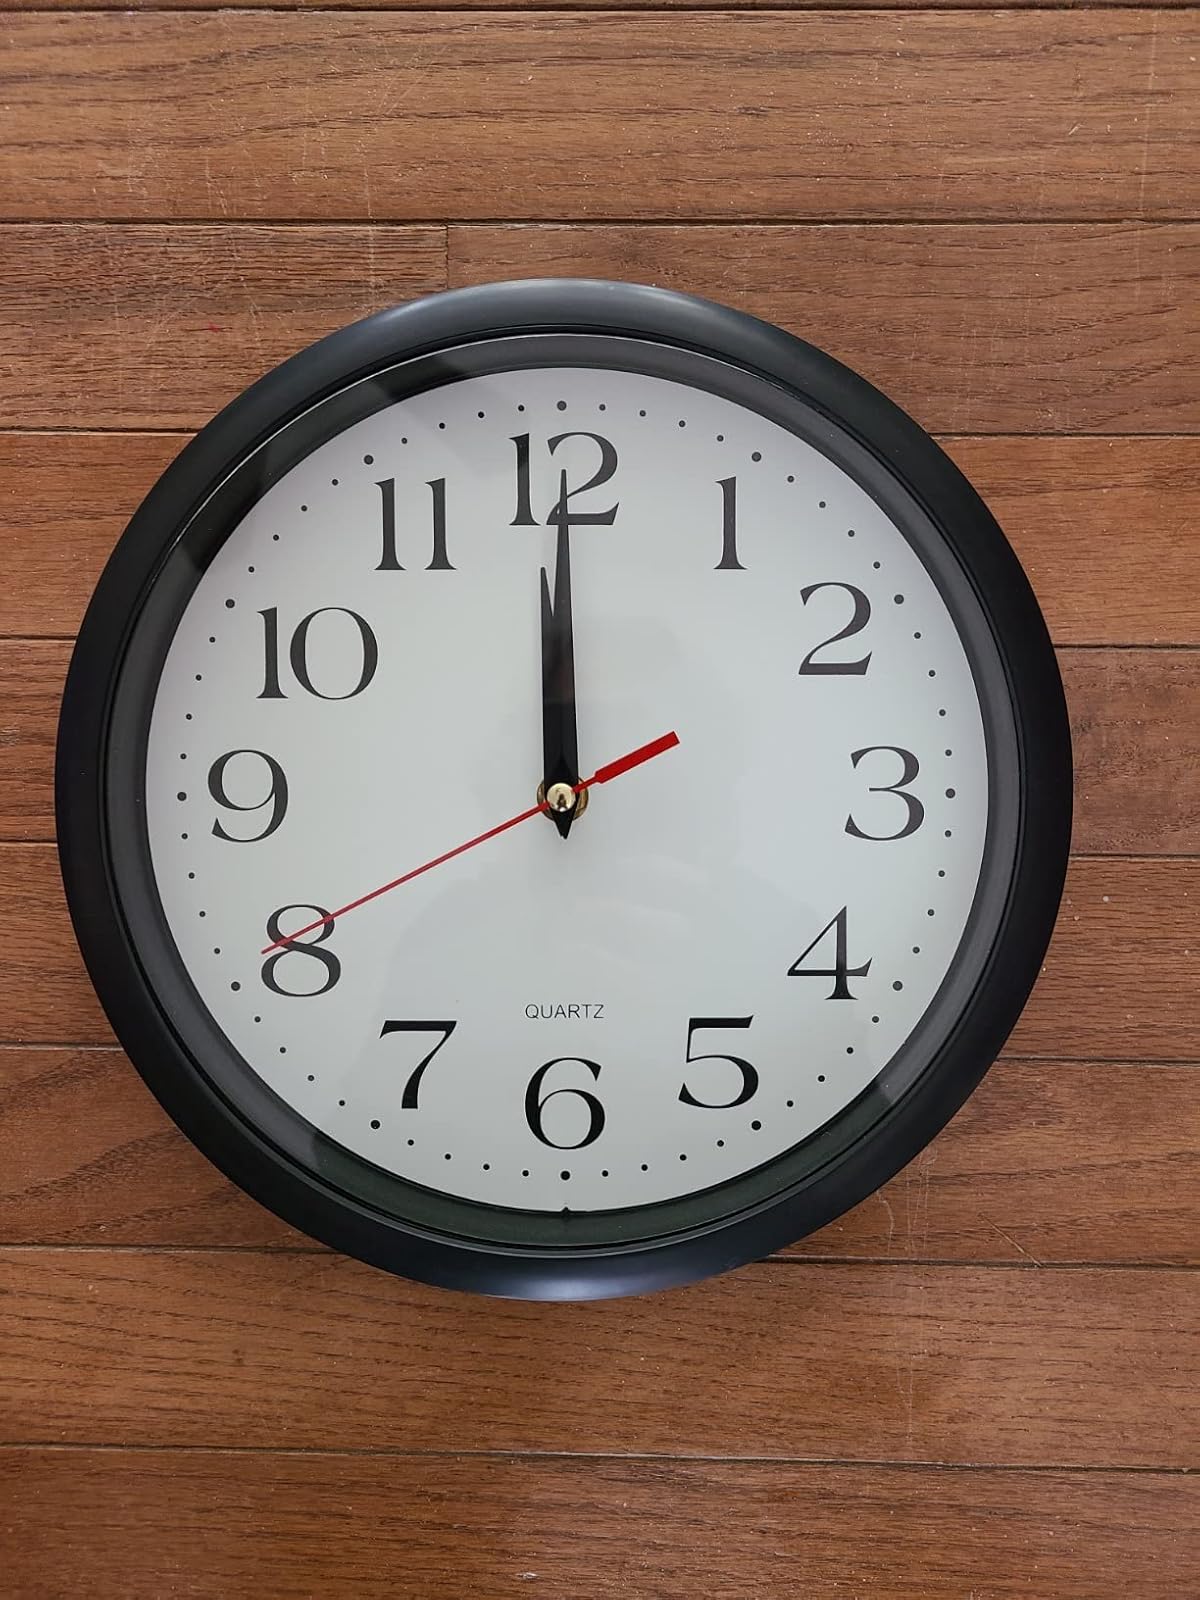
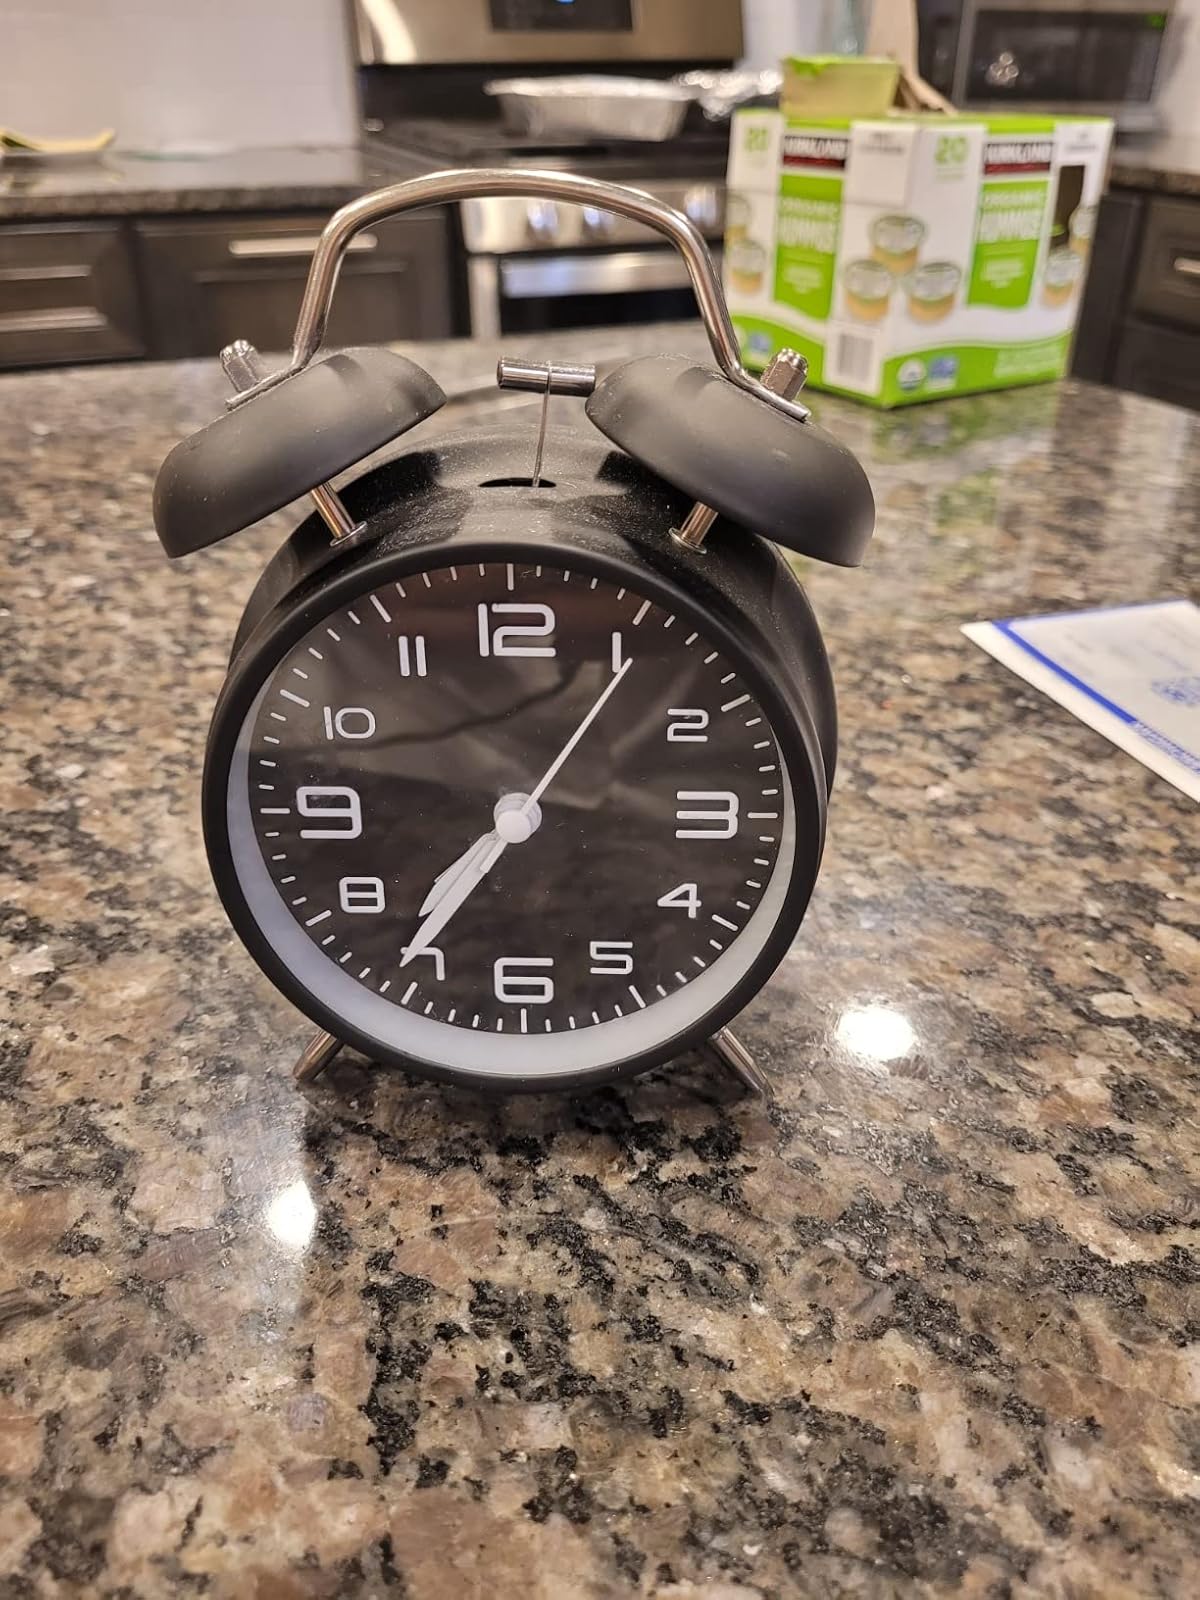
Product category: clock
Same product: no